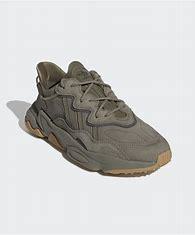
Brand: adidas
Model: Ozweego Athletic